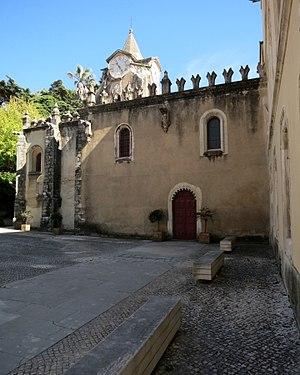
Cet article recense les monuments nationaux du district de Leiria, au Portugal.